HMS Danae (F47)

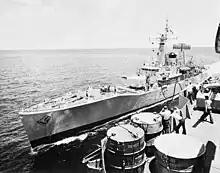
HMS "Danae" refuelling from , 1969

In 1974, "Danae" deployed to the Far East via South Africa, the Red Sea and the Persian Gulf. The following year, "Danae" performed a variety of duties while in the North Atlantic including oil-rig and fishery protection. She became a member (later flagship) of the NATO Standing Naval Force Atlantic, shadowing the Russian Navy's Ocean 75 exercise.